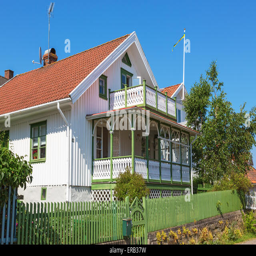
old house with porch and wooden fence to the street